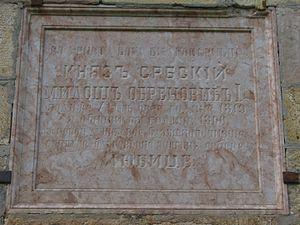
L'église Saint-Sava de Savinac est une église orthodoxe serbe située au hameau de Savinac sur le territoire du village de Šarani, dans le district de Moravica et dans la municipalité de Gornji Milanovac en Serbie. Elle est inscrite sur la liste des monuments culturels de grande importance de la République de Serbie.